Glottal stop

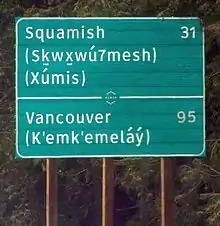
Road sign in British Columbia showing the use of the digit ⟨7⟩ to represent in Squamish.

In the traditional romanization of many languages, such as Arabic, the glottal stop is transcribed with the apostrophe or the symbol , which is the source of the IPA character . In many Polynesian languages that use the Latin alphabet, however, the glottal stop is written with a rotated apostrophe, (called "ʻokina" in Hawaiian and Samoan), which is commonly used to transcribe the Arabic ayin as well (also ) and is the source of the IPA character for the voiced pharyngeal fricative . In Malay the glottal stop is represented by the letter (at the end of words), in Võro and Maltese by . Another way of writing the glottal stop is the saltillo , used in languages such as Tlapanec and Rapa Nui.